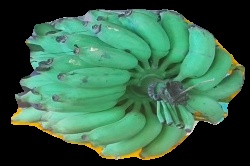
Variety: elakki-bale
Grade: grade2